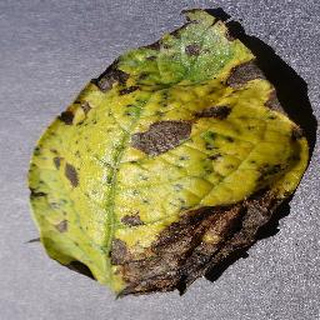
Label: potato_early_blight